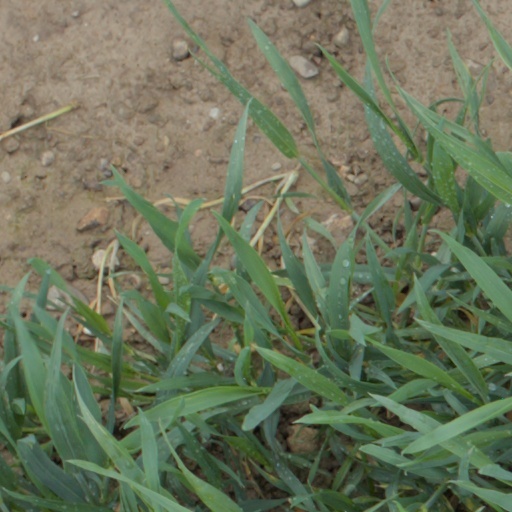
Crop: wheat